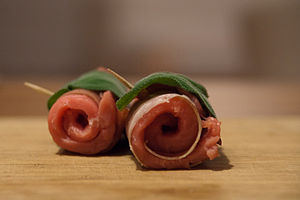
Saltimbocca
Saltimbocca.
Saltimbocca er en italiensk kødret, der laves af kalvekød, prosciutto og salvie. Saltimbocca alla romana regnes som en typisk ret for Rom og Lazio, men varianter findes også i andre regioner, samt i Schweiz, Spanien og Grækenland.